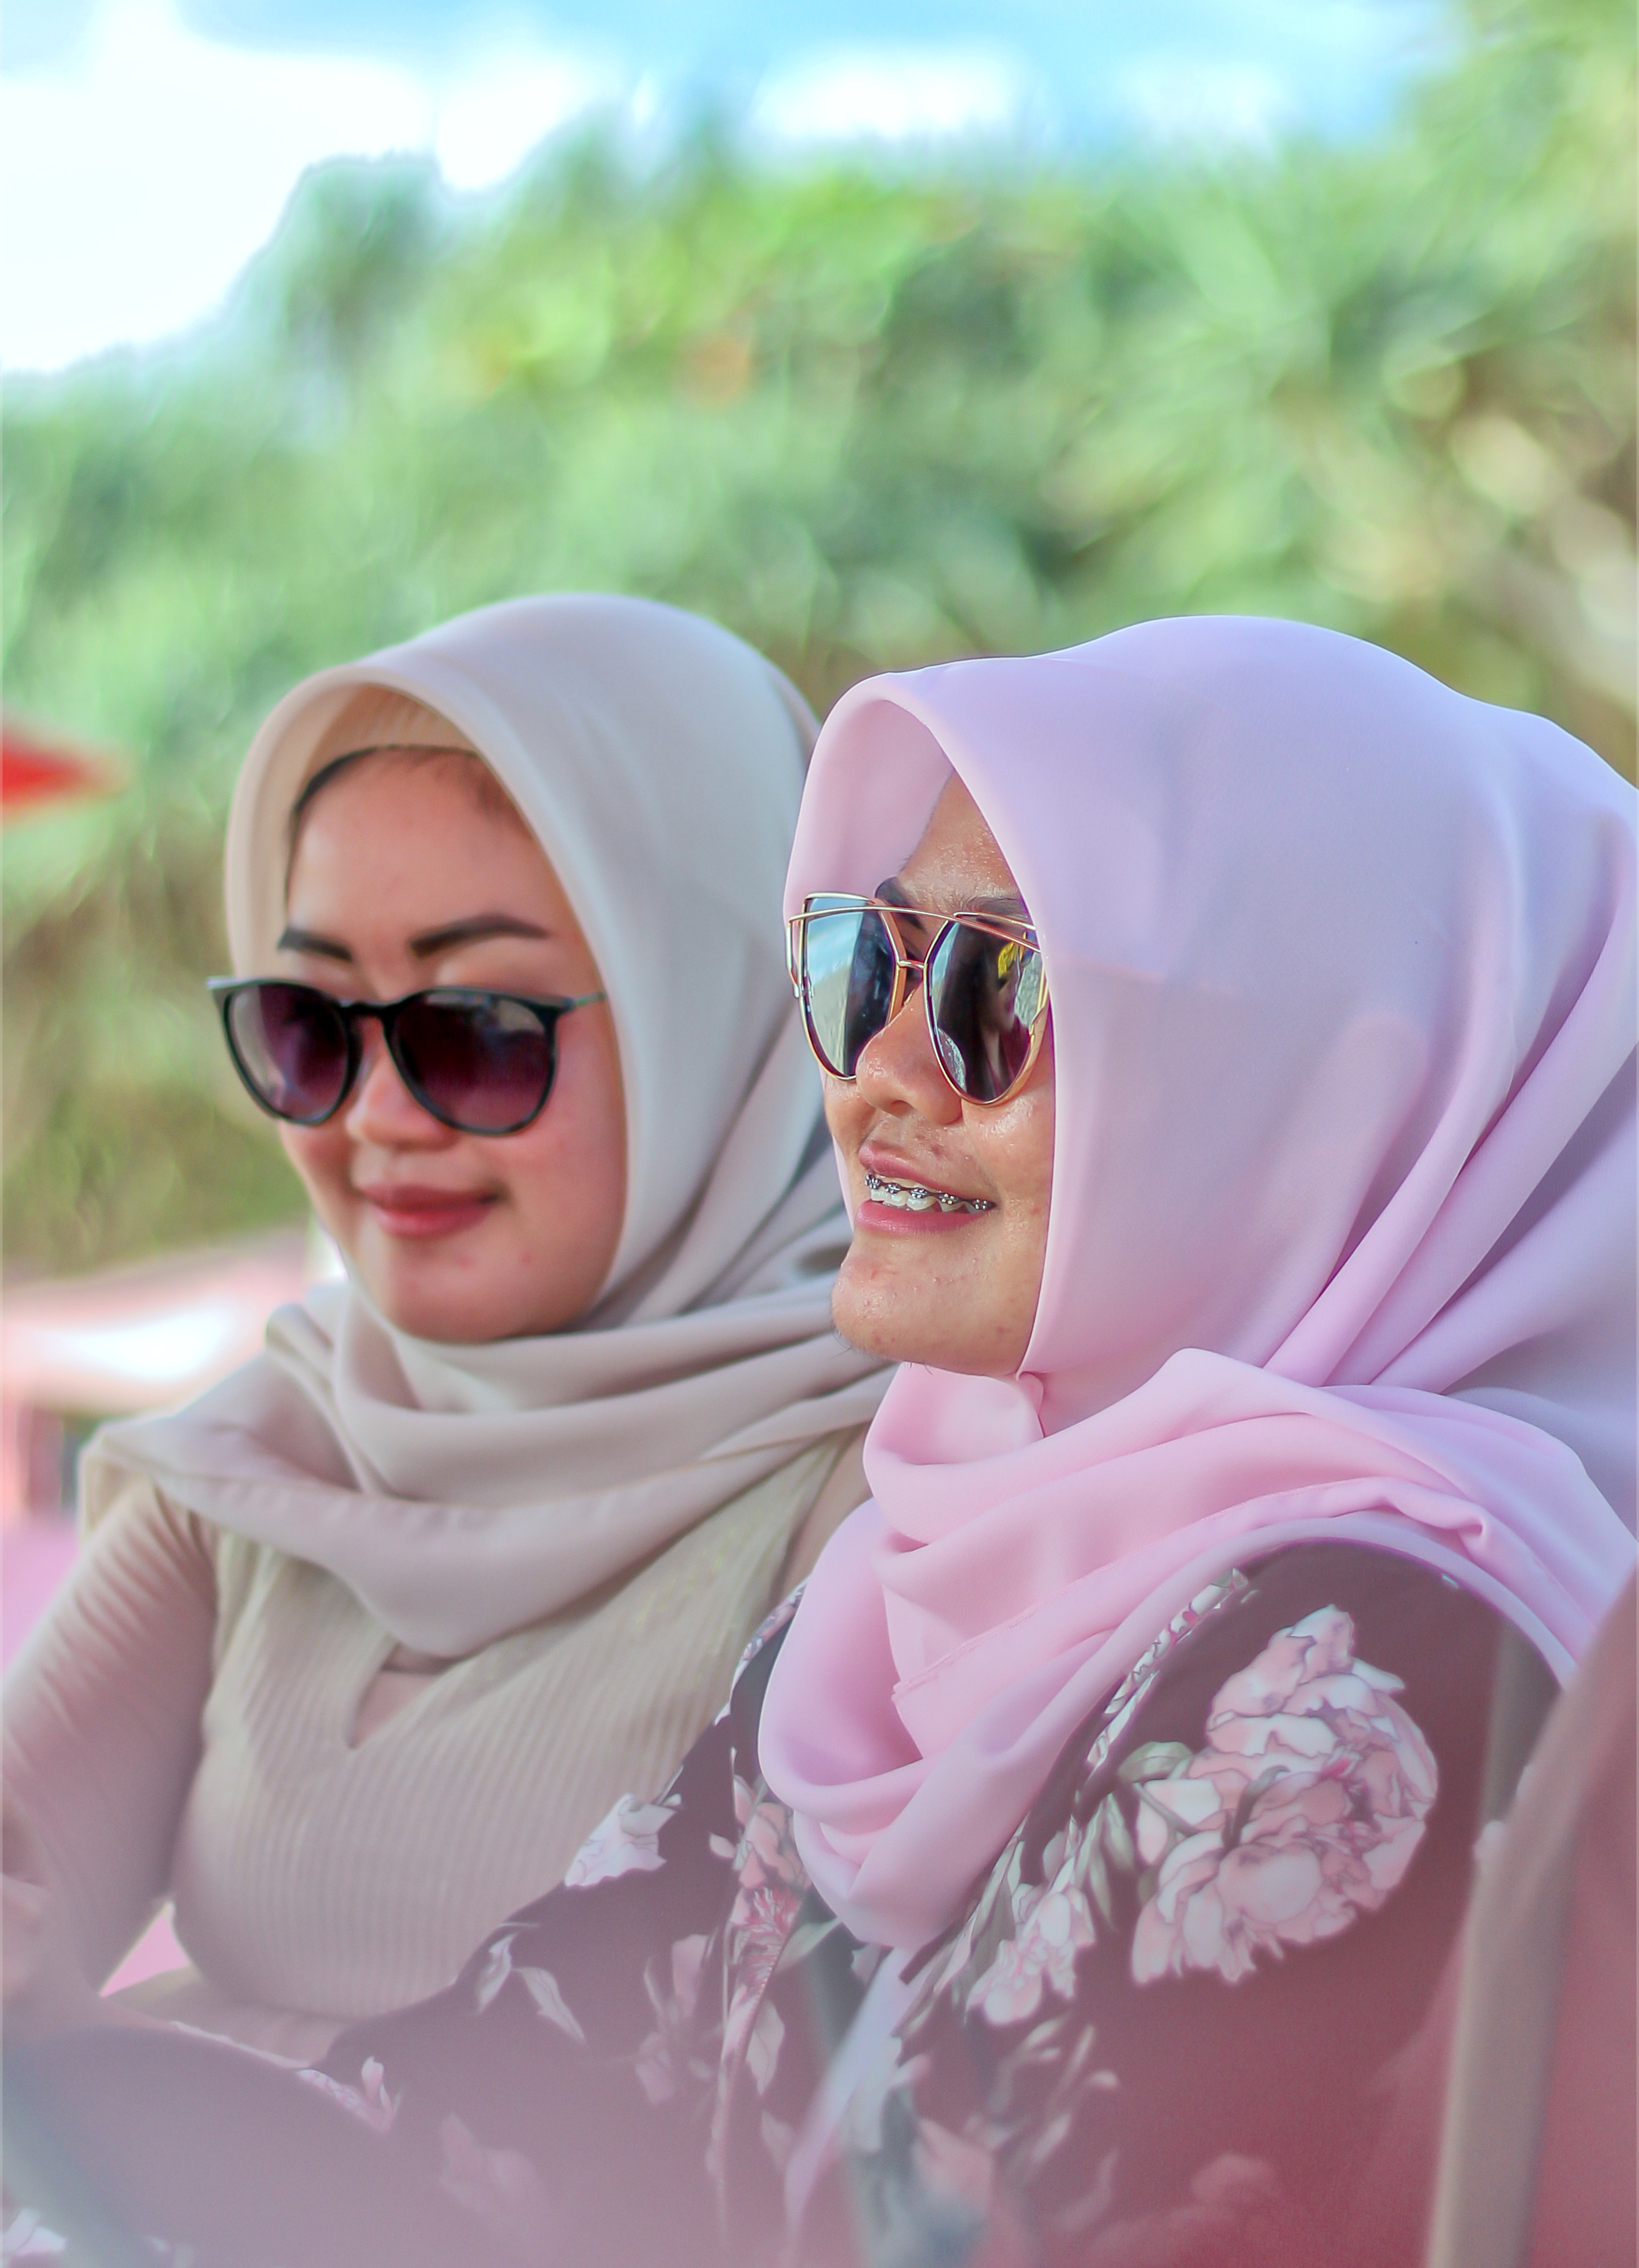
portrait, outdoor, model, forest, park, nature, beauty woman, beauty portrait, vintage, wedding, couple, wildlife, beach, panorama, landscape, man, lady, gentleman, boy, cute, handsome, awesome, happiness, smile, happy, group, family, eyewear, sunglasses, pink, photograph, cool, people, skin, glasses, fun, outerwear, summer, grass, vision care, vacation, child, magenta, leisure, fashion accessory, peach